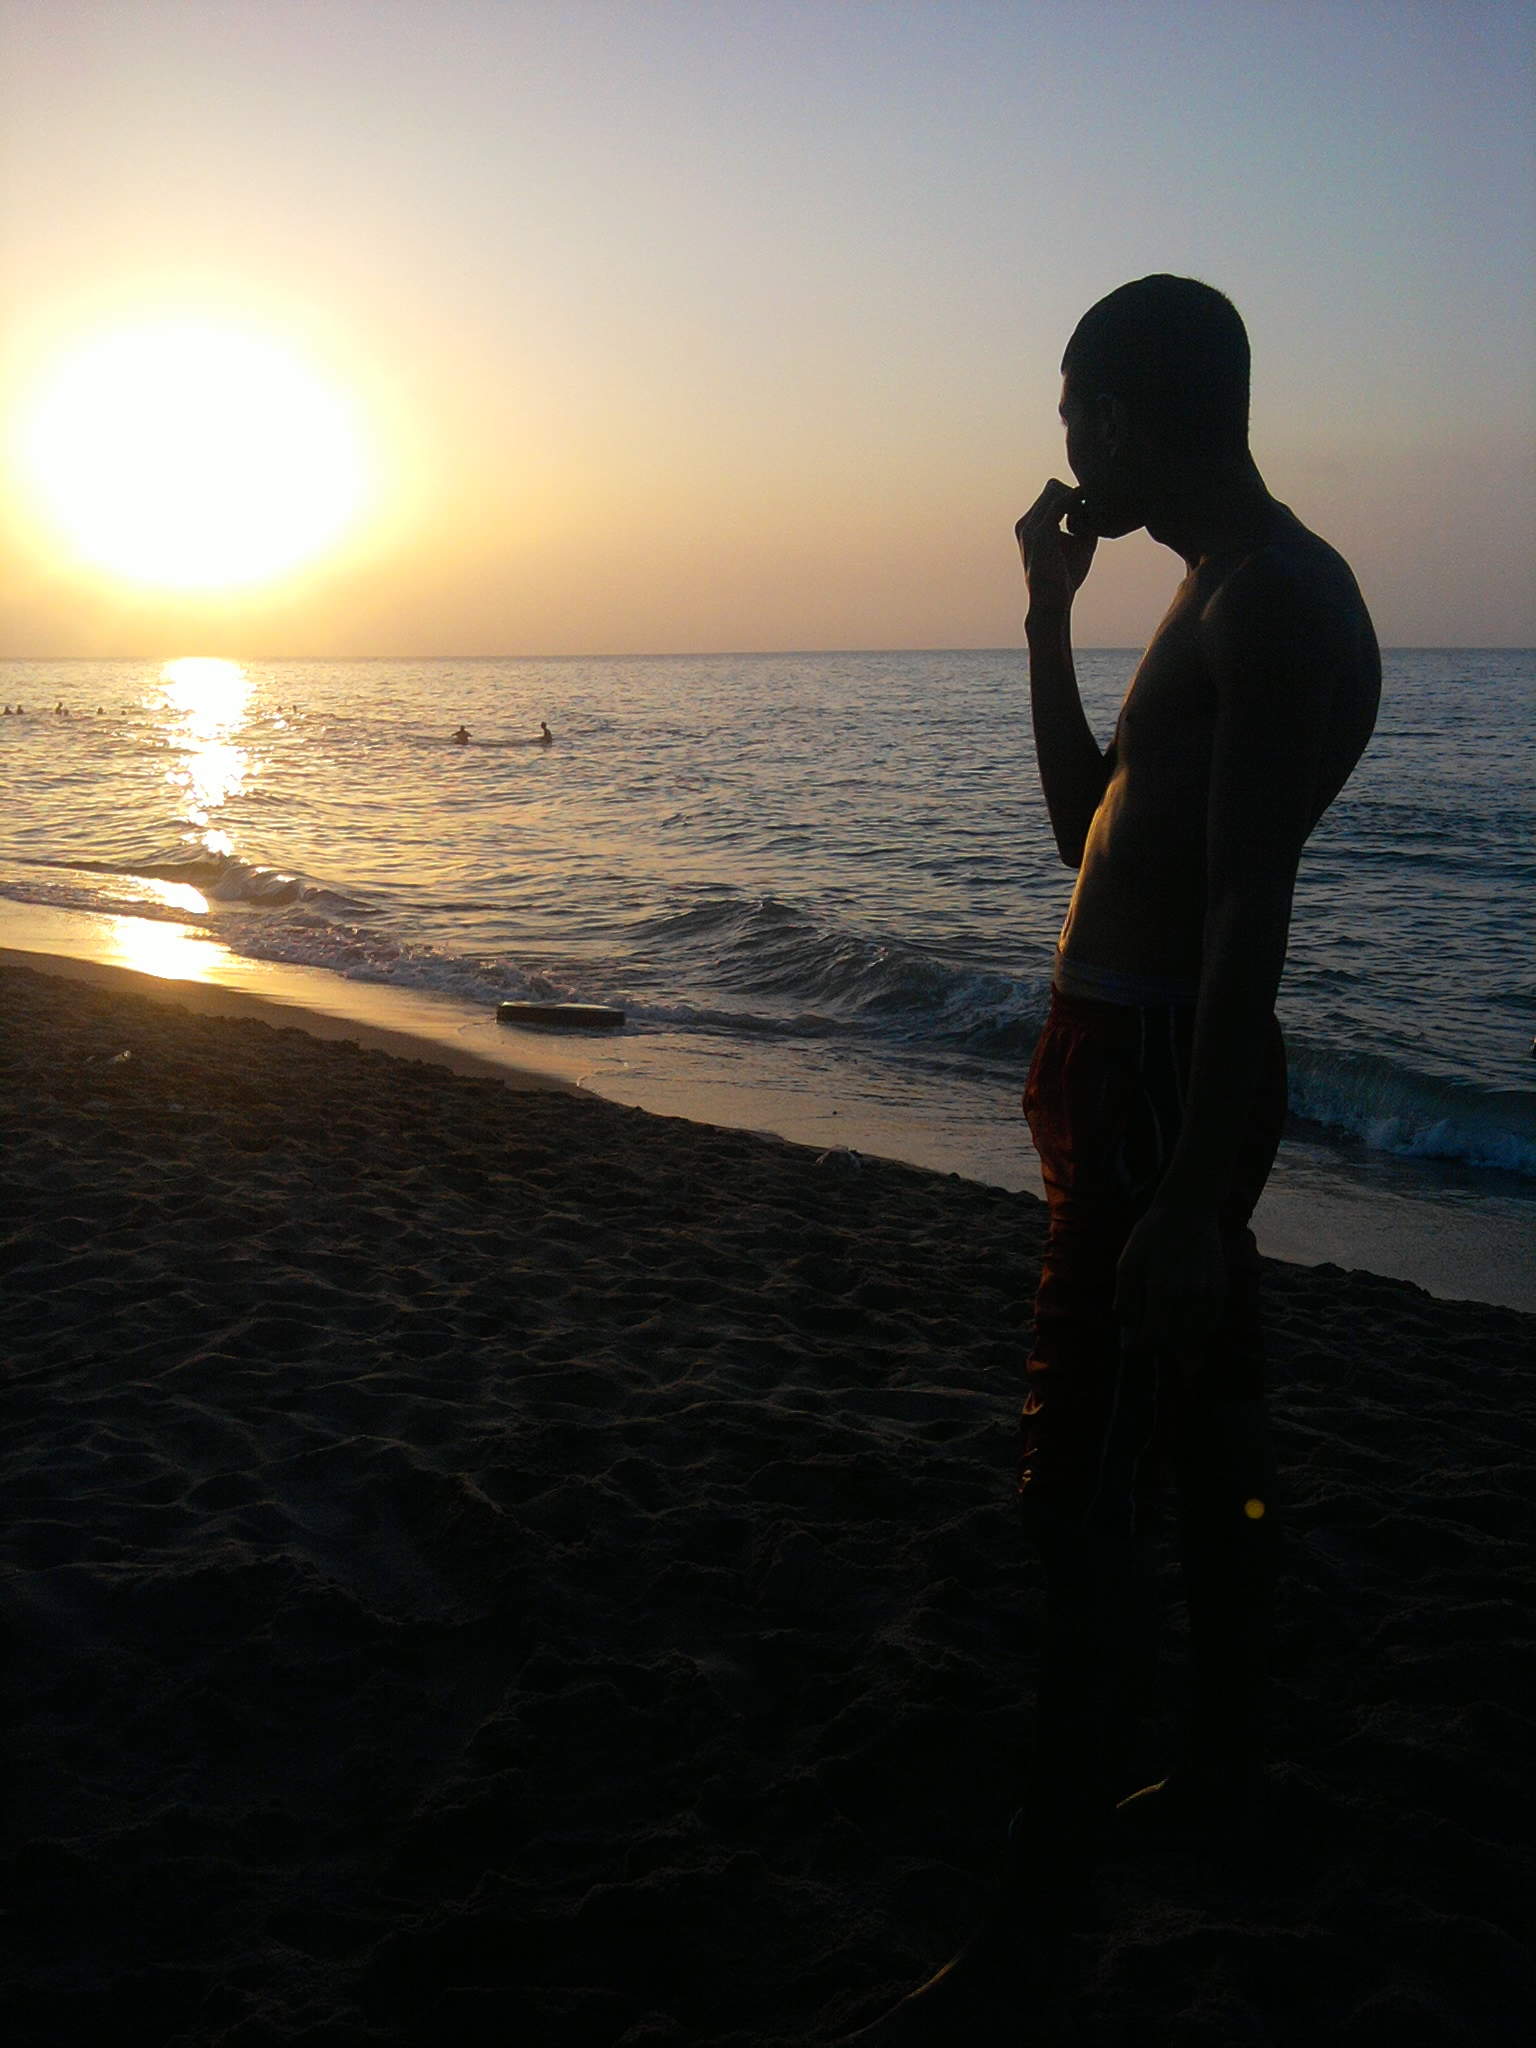
beach, sea, coast, ocean, horizon, silhouette, sunrise, sunset, sunlight, shore, wave, dawn, dusk, evening, reflection, bay, body of water